Włodawa

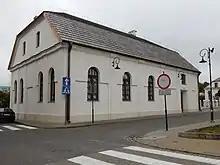
Small Synagogue, 18th century

Following Poland's return to independence, Włodawa became a seat of the Włodawa County. During the Polish–Soviet War, it was briefly occupied by the Russians, and then recaptured by the Poles on 17 August 1920. In 1939, before the onset of World War II, the population of Włodawa was 9,293. There was a garrison of heavy artillery regiment and the division of the field artillery in the town, used by the Pomorze and the Modlin armies in the defence of Poland against Nazi Germany and the Soviet Union. Włodawa was bombed by the Luftwaffe on 3 September 1939. Future Polish war hero Witold Pilecki fought against the invaders near Włodawa. Under German occupation, Włodawa was the location of a subcamp of the Stalag 319 prisoner-of-war camp for Allied POWs.